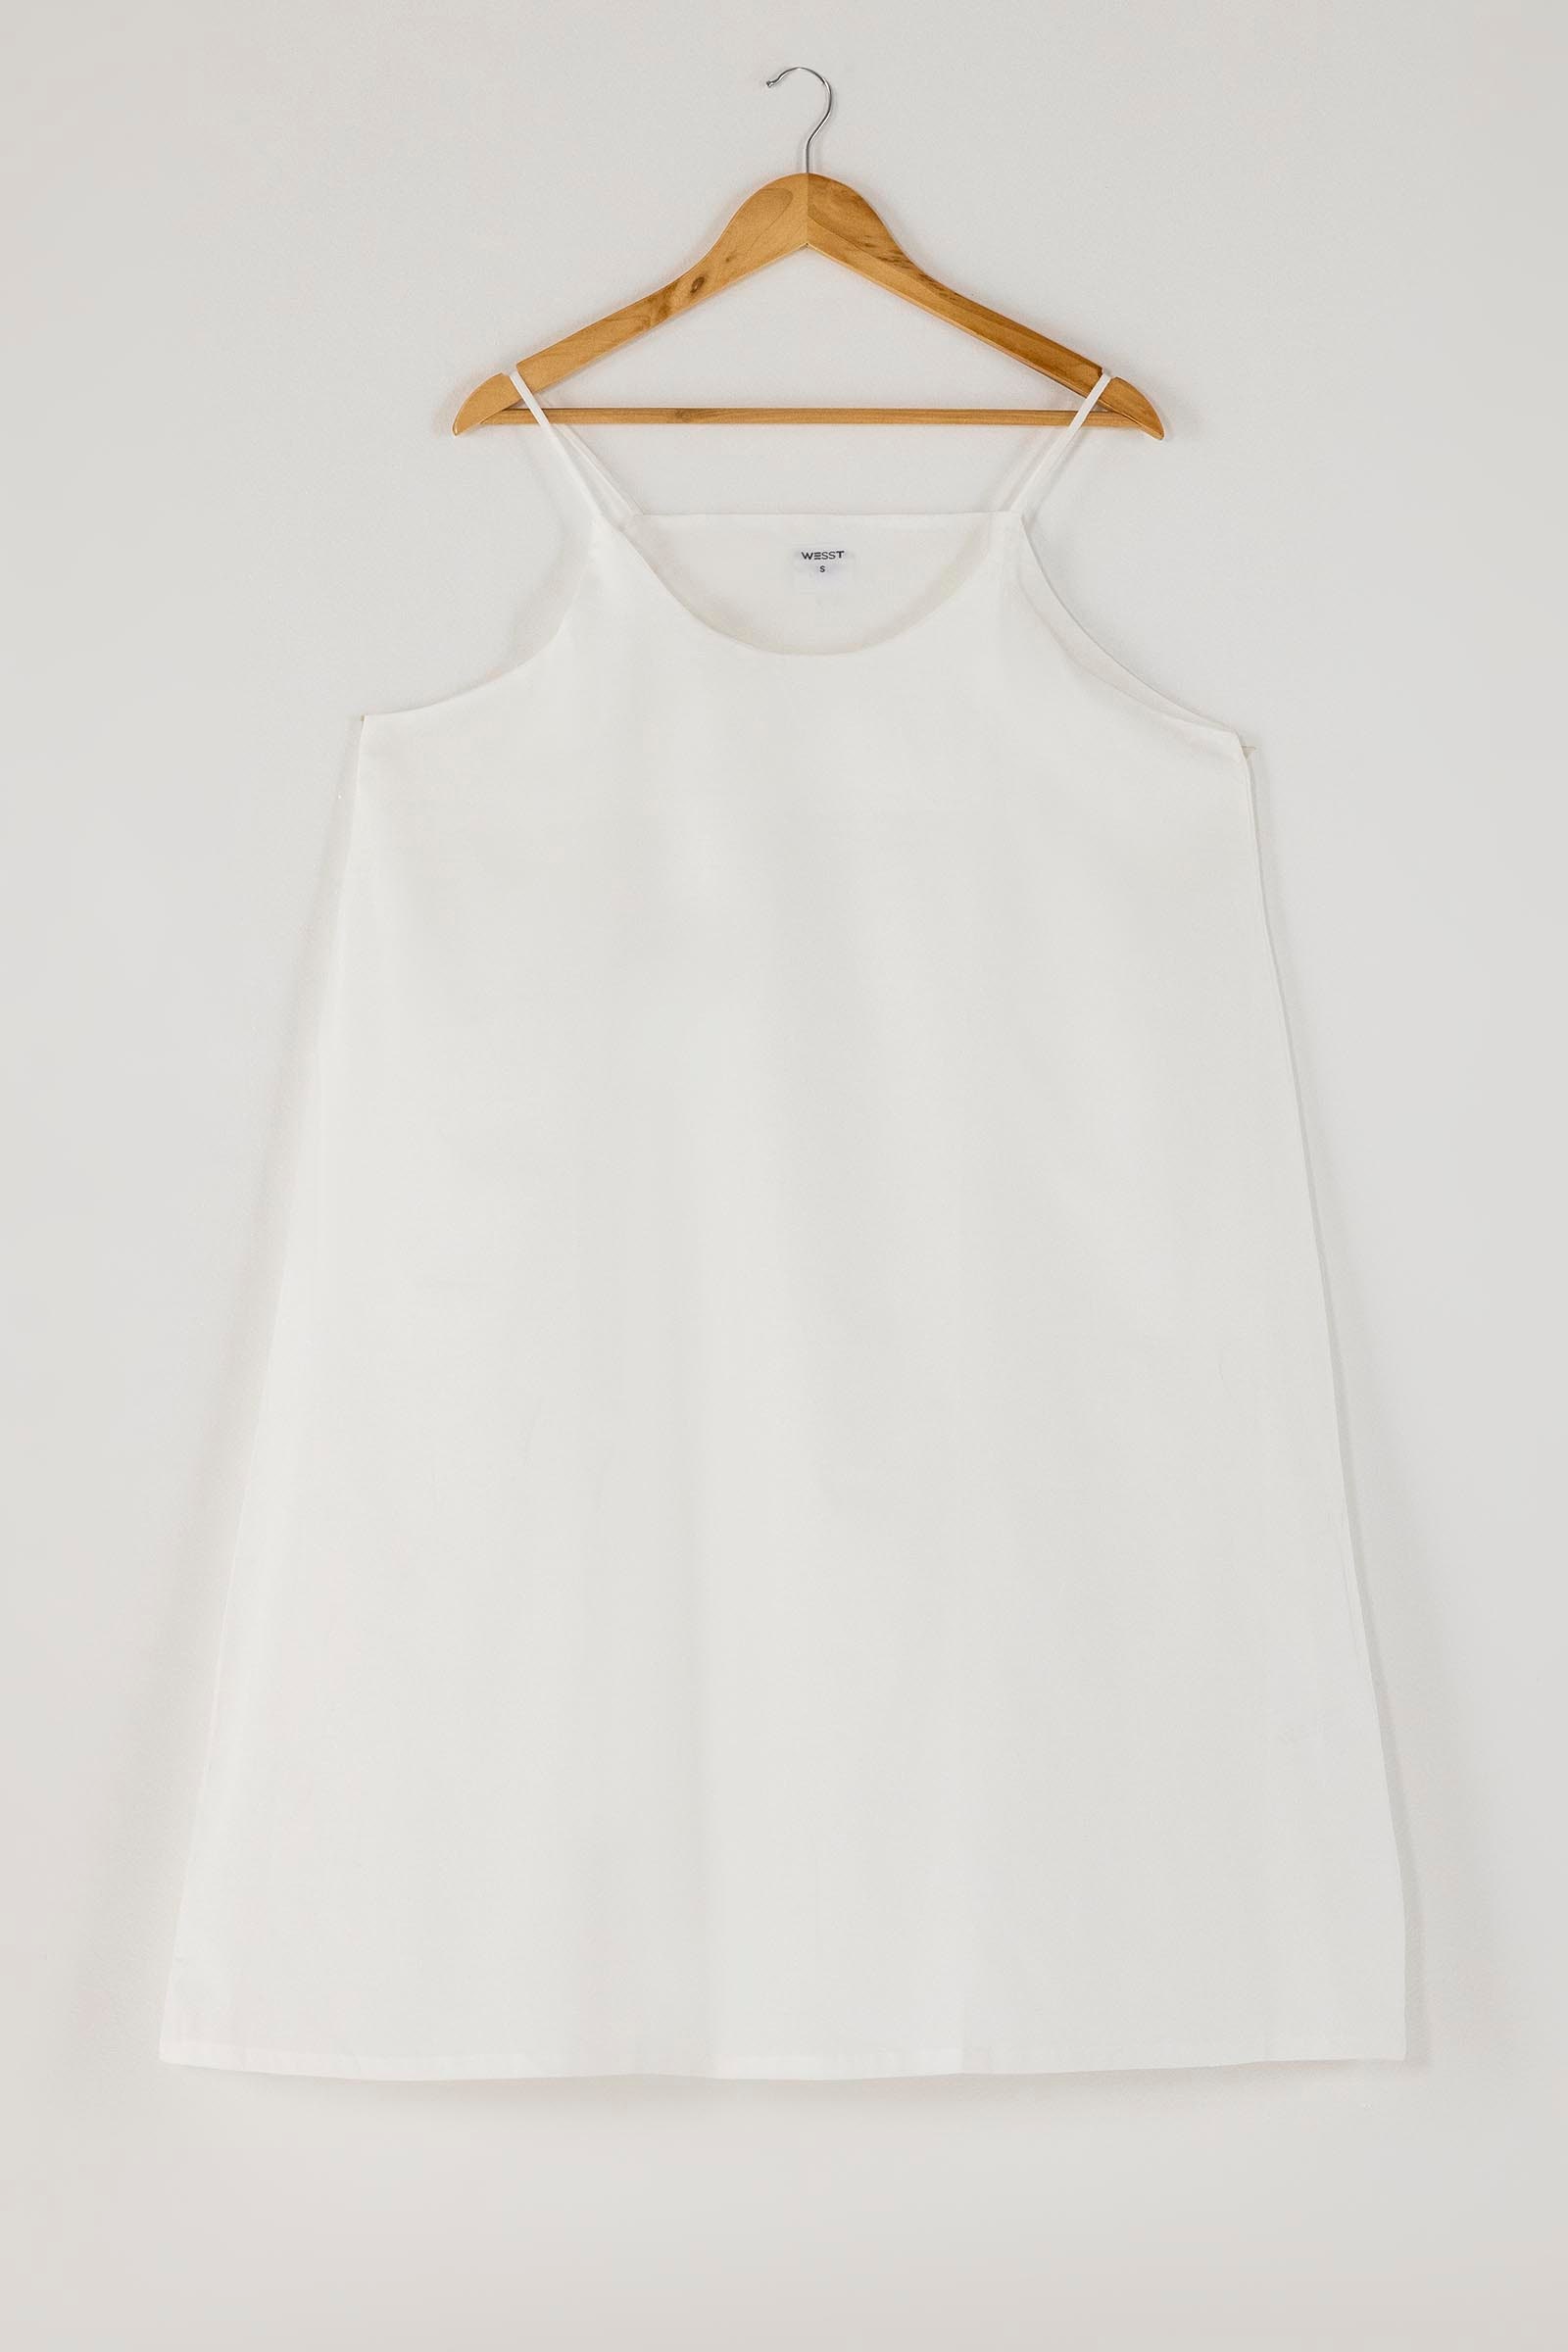
ivory slant back slip dress